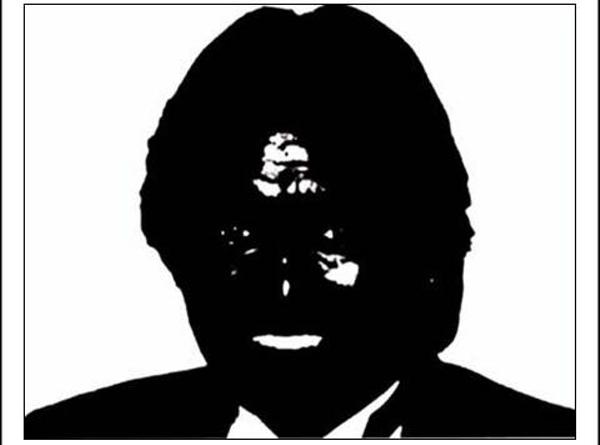
回答: ももクロの黒担当